James Alfred Ernest Corea

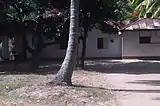
Members of Dr.James Alfred Ernest Corea's family stayed in Corea Court in Madampe, Sri Lanka - the estates were given to the Seneviratne Family by the King of Sri Lanka in 1758.

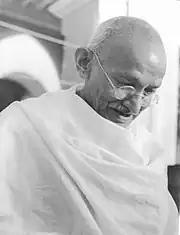
Dr.James Alfred Ernest Corea met Mahatma Gandhi in a Corea home called 'Sigiriya,' when he visited Chilaw in 1927 and stayed with the family.

The English author, Arnold Wright in 'Twentieth Century Impressions of Ceylon,' published in 1907 wrote: 'Charles Edward has left three sons, the eldest of whom, Charles Edgar, a Proctor, is the unofficial leader of the Chilaw Bar, a member of the Royal Asiatic Society, and Chairman of the Chilaw Association. In 1899, he was elected by the various native associations of Ceylon, and a public meeting in Colombo, to proceed to England as a delegate of the people of Ceylon, to lay before the Imperial Government a representation against the Waste Lands Ordinance. The second son, Alfred Ernest, is a physician, and the youngest, Charles Edward Victor, is an Advocate of the Supreme Court.'